Intersex medical interventions

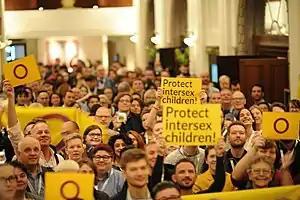
ILGA conference 2018, group photo to mark Intersex Awareness Day

Clitorectomy amputation or removal of most of the clitoris, including glans, erectile tissue, and nerves. This procedure was the most common clitoral surgery performed prior to 1970, but was largely abandoned by 1980 because it usually resulted in loss of clitoral sensation. Potential surgical problems: The primary effect of this surgery is a drastic reduction in ability to experience orgasm. The appearance is not very normal. Regrowth of unwanted erectile tissue has sometimes presented problems.